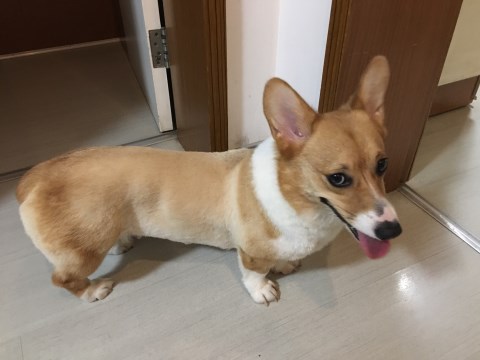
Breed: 2909-n000116-Cardigan